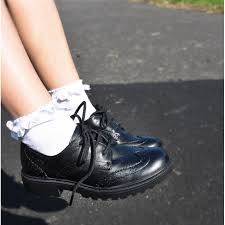
Label: Brogue